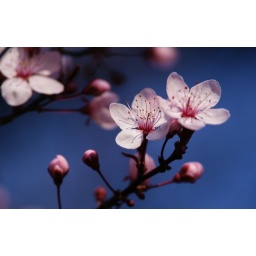
&lt;b&gt;Copyright Frank Chen - All rights reserved&lt;/b&gt;Spring flowers are all over the trees at Northern California!